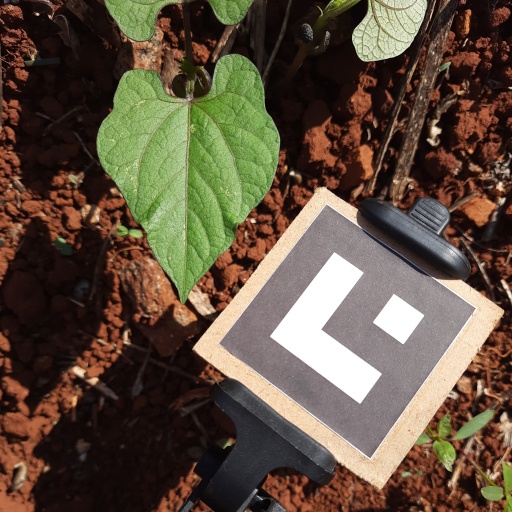
Observations: wavy surface, no eating holes, under sunlight